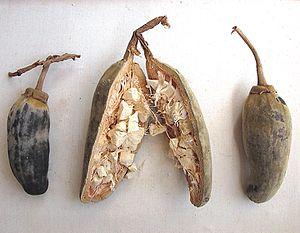
Le pain de singe est le fruit comestible du baobab africain au goût acidulé.